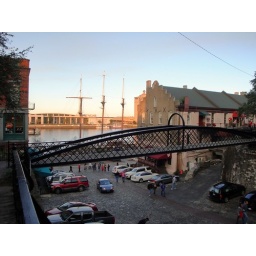
A foot bridge down by the river and along Bay Street.